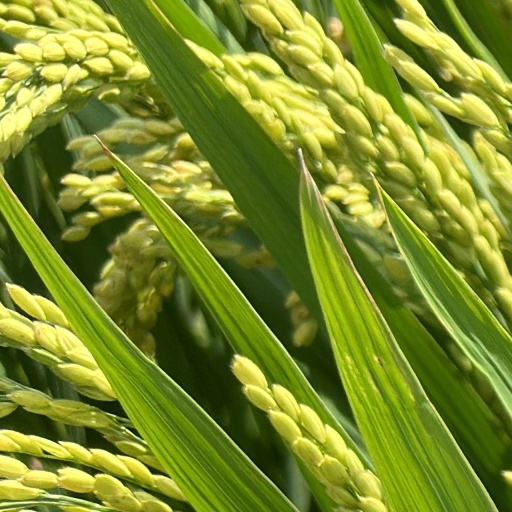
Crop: rice